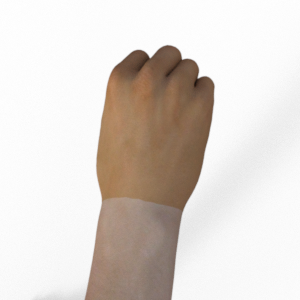
Label: rock